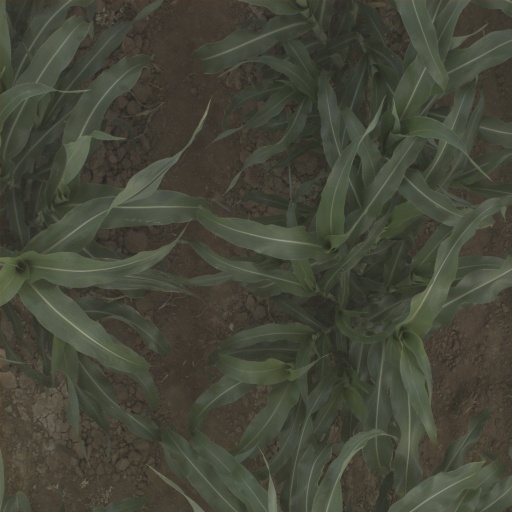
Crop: sorghum